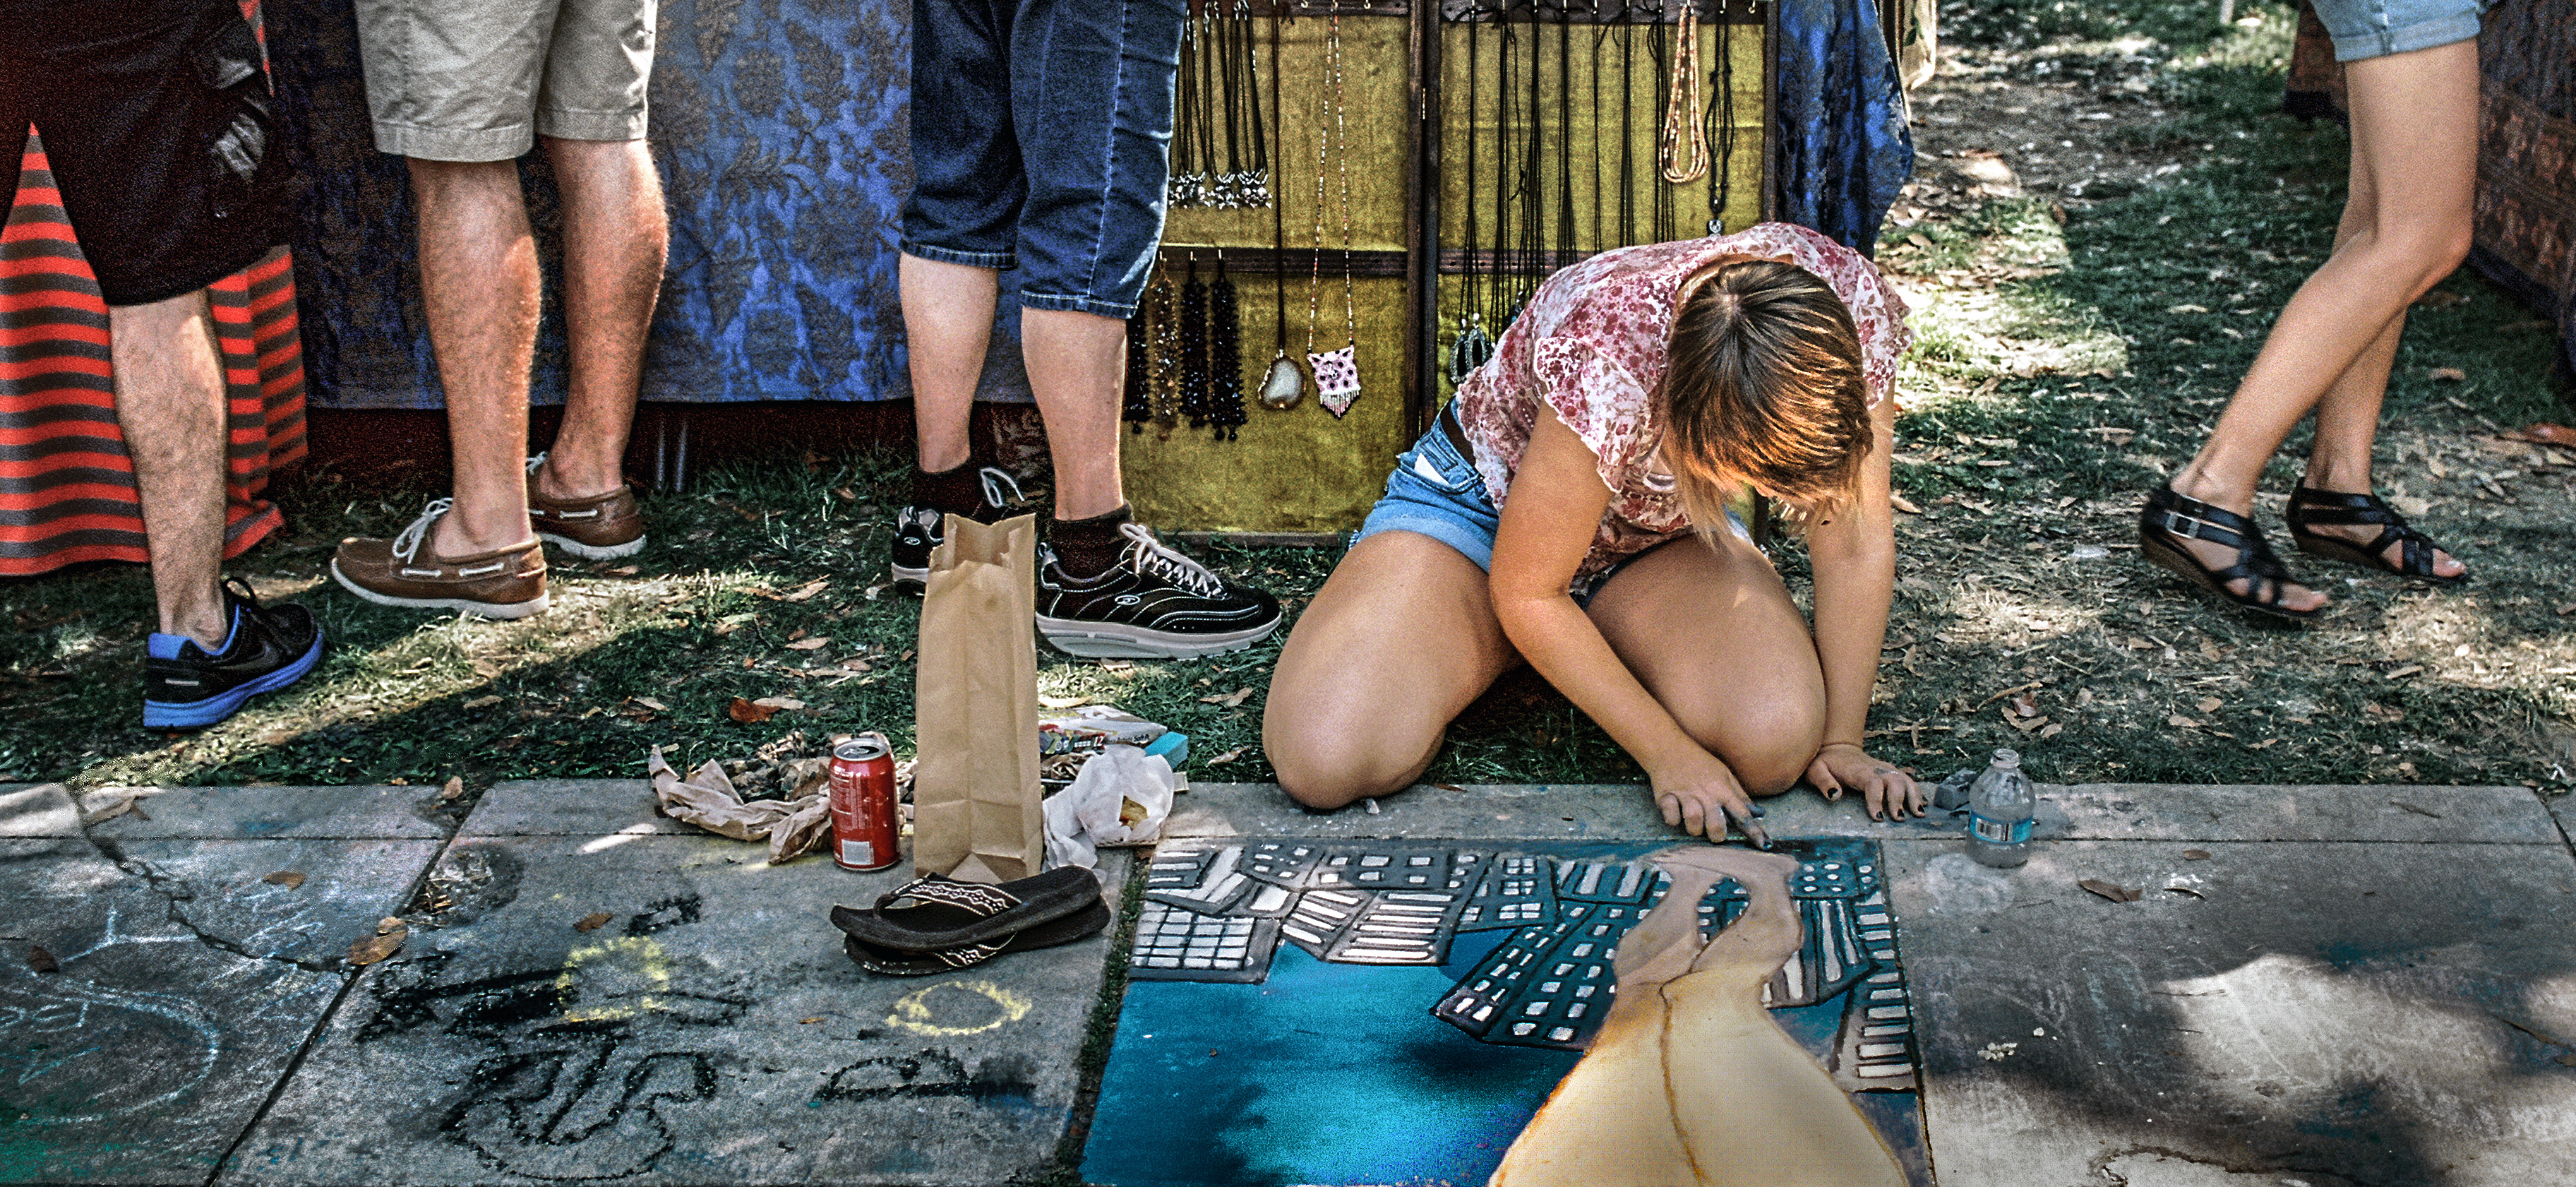
street, sidewalk, film, leg, spring, color, fashion, season, art, 50mm, chalk, legs, ektar100, chalkitup